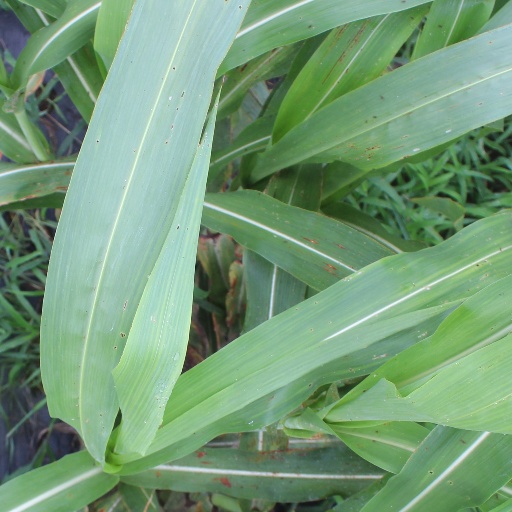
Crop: sorghum